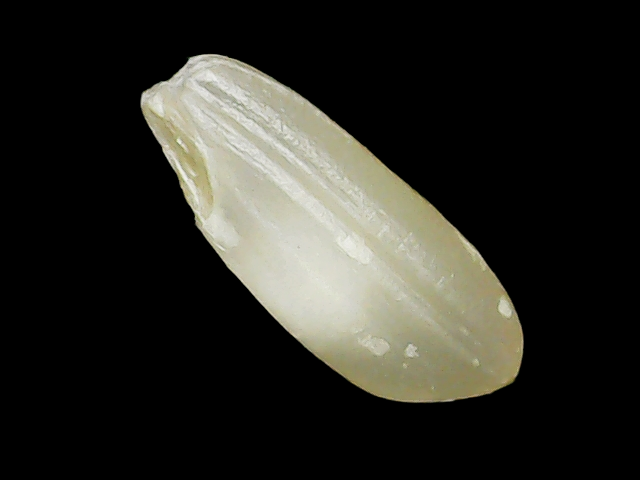
Rice variety: Binadhan10